Ali bin Abdullah Al Thani

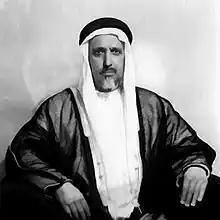
Ali bin Abdullah, c.1949–1960

Ali bin Abdullah bin Jassim bin Mohammed Al Thani (5 June 1895 – 31 August 1974) was the Emir of Qatar. Sheikh Ali was also the first Emir of Qatar to have migrated and traveled abroad, visiting India, Egypt, Europe, Lebanon and the Levant.